Language

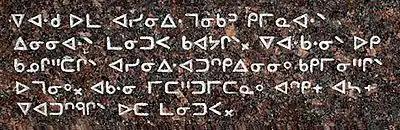
An inscription of Swampy Cree using Canadian Aboriginal syllabics, an abugida developed by Christian missionaries for Indigenous Canadian languages

Languages, understood as the particular set of speech norms of a particular community, are also a part of the larger culture of the community that speaks them. Languages differ not only in pronunciation, vocabulary, and grammar, but also through having different "cultures of speaking." Humans use language as a way of signalling identity with one cultural group as well as difference from others. Even among speakers of one language, several different ways of using the language exist, and each is used to signal affiliation with particular subgroups within a larger culture. Linguists and anthropologists, particularly sociolinguists, ethnolinguists, and linguistic anthropologists have specialized in studying how ways of speaking vary between speech communities.